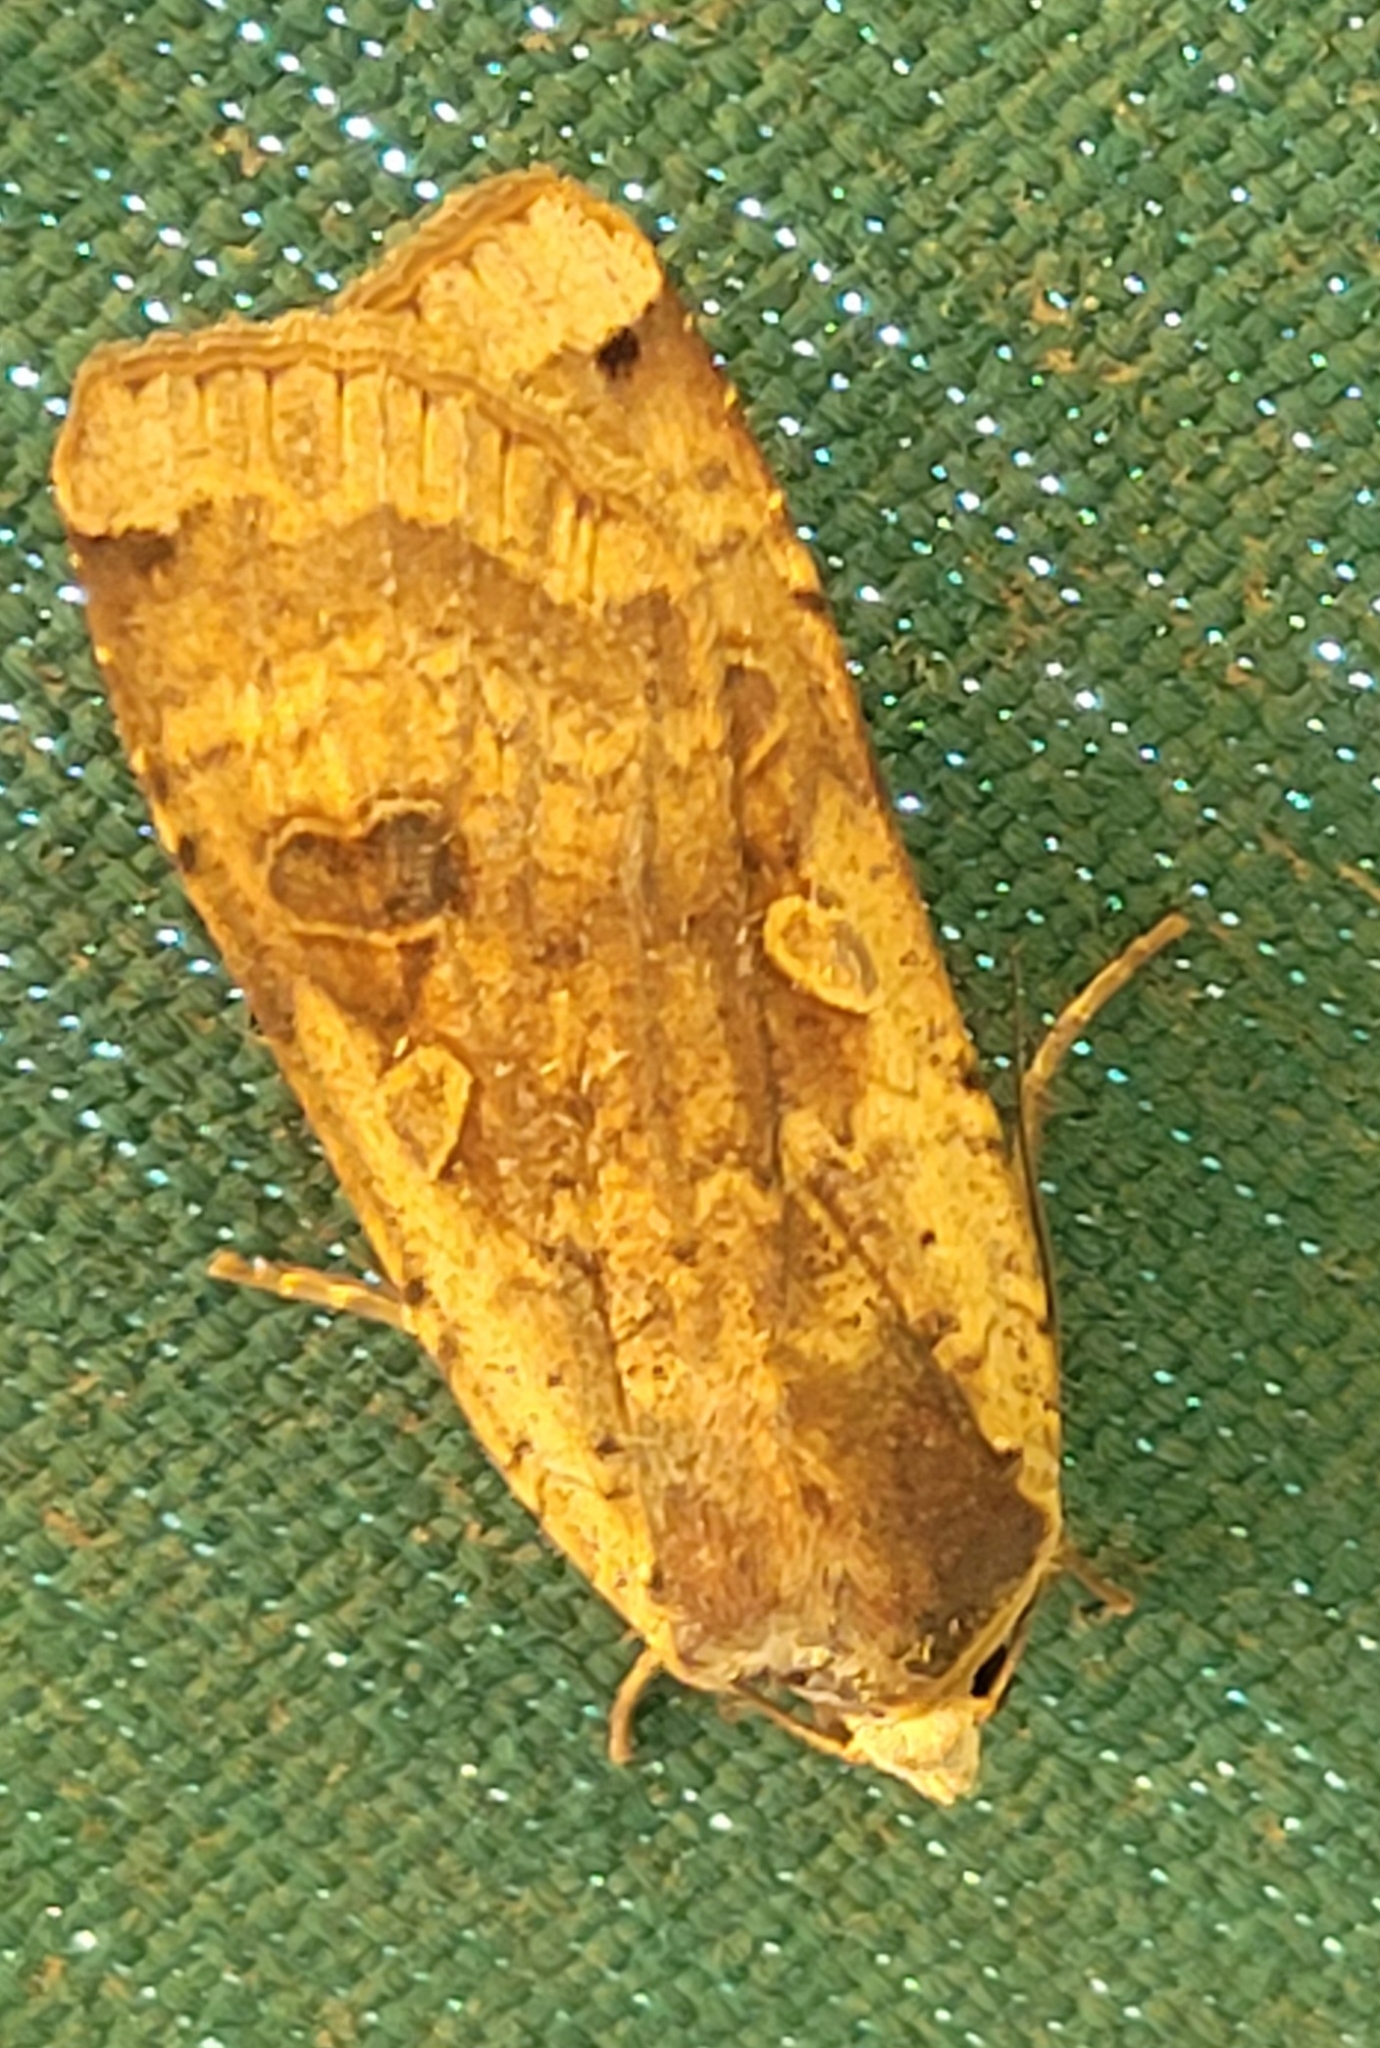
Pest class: cutworms